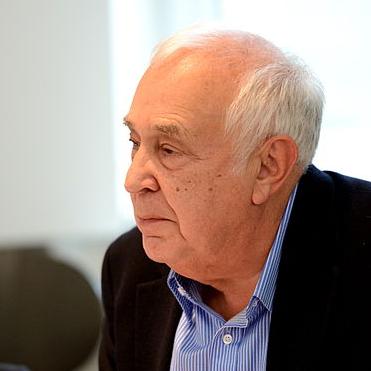
Age: 74